Motilla del Azuer

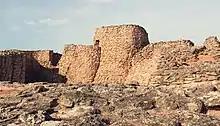
View of the complex in 2017

The artificial mounds known as motillas are the remains of one of the most unusual types of prehistoric settlement on the Iberian Peninsula. They are found in the La Mancha region and date from the Bronze Age, between about 2200 and 1500 BCE. The mounds are between high and were originally fortifications with a central plan and several concentric lines of walls. They are found around the La Mancha plain, generally some apart, in an area of river plains and lowland where, until recent times, there were many lagoons and marshes. The special characteristic of this site and the massiveness of its fortifications, with masonry walls more than high, make the Azuer settlement one of the most notable Bronze Age survivals of the Iberian Peninsula.